Newt Fisher

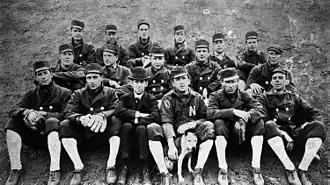
Fisher owned, managed, and played for the 1901 Nashville Baseball Club, champions of the Southern Association.

Isaac Newton "Ike" "Newt" Fisher (June 28, 1871 – February 28, 1947) was an American Major League Baseball catcher. He played for the Philadelphia Phillies of the National League in . Fisher helped organize the Southern Association, a higher-level minor league, and led its Nashville Baseball Club to win the first two Southern Association pennants (1901 and 1902) as a player-manager.